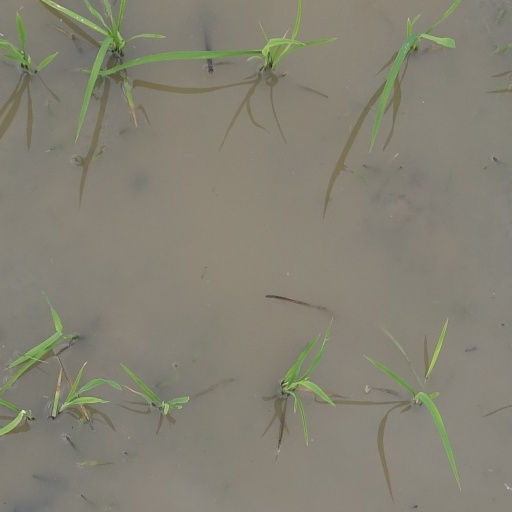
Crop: rice